Irish Land Commission

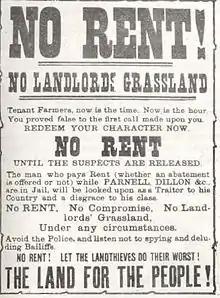
Irish Land League poster, 1880s

The Commission eventually transferred 13.5 million acres (55,000 km) by 1920. Following the Land Conference of December 1902 arranged by the Chief Secretary for Ireland George Wyndham, the Land Purchase (Ireland) Act 1903 was steered through Parliament by William O'Brien, which provided government finance to buy out freeholds, with the former tenant farmers paying back the capital over 68 years. This was managed by the Land Commission, along with ancillary work such as compiling statistics. Valuations were reckoned on a years purchase (Y.P.) basis, the price being a multiple of (perhaps 16 times) the annual rent, instead of the discounted cash flow method used today. The commission had to supervise the haggling process and find the fairest multiple for every transfer. The loans issued by the government were resold in the capital markets as Land Bonds.